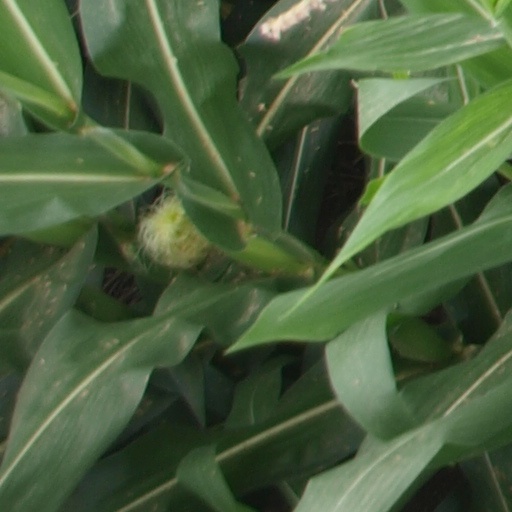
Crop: maize; corn